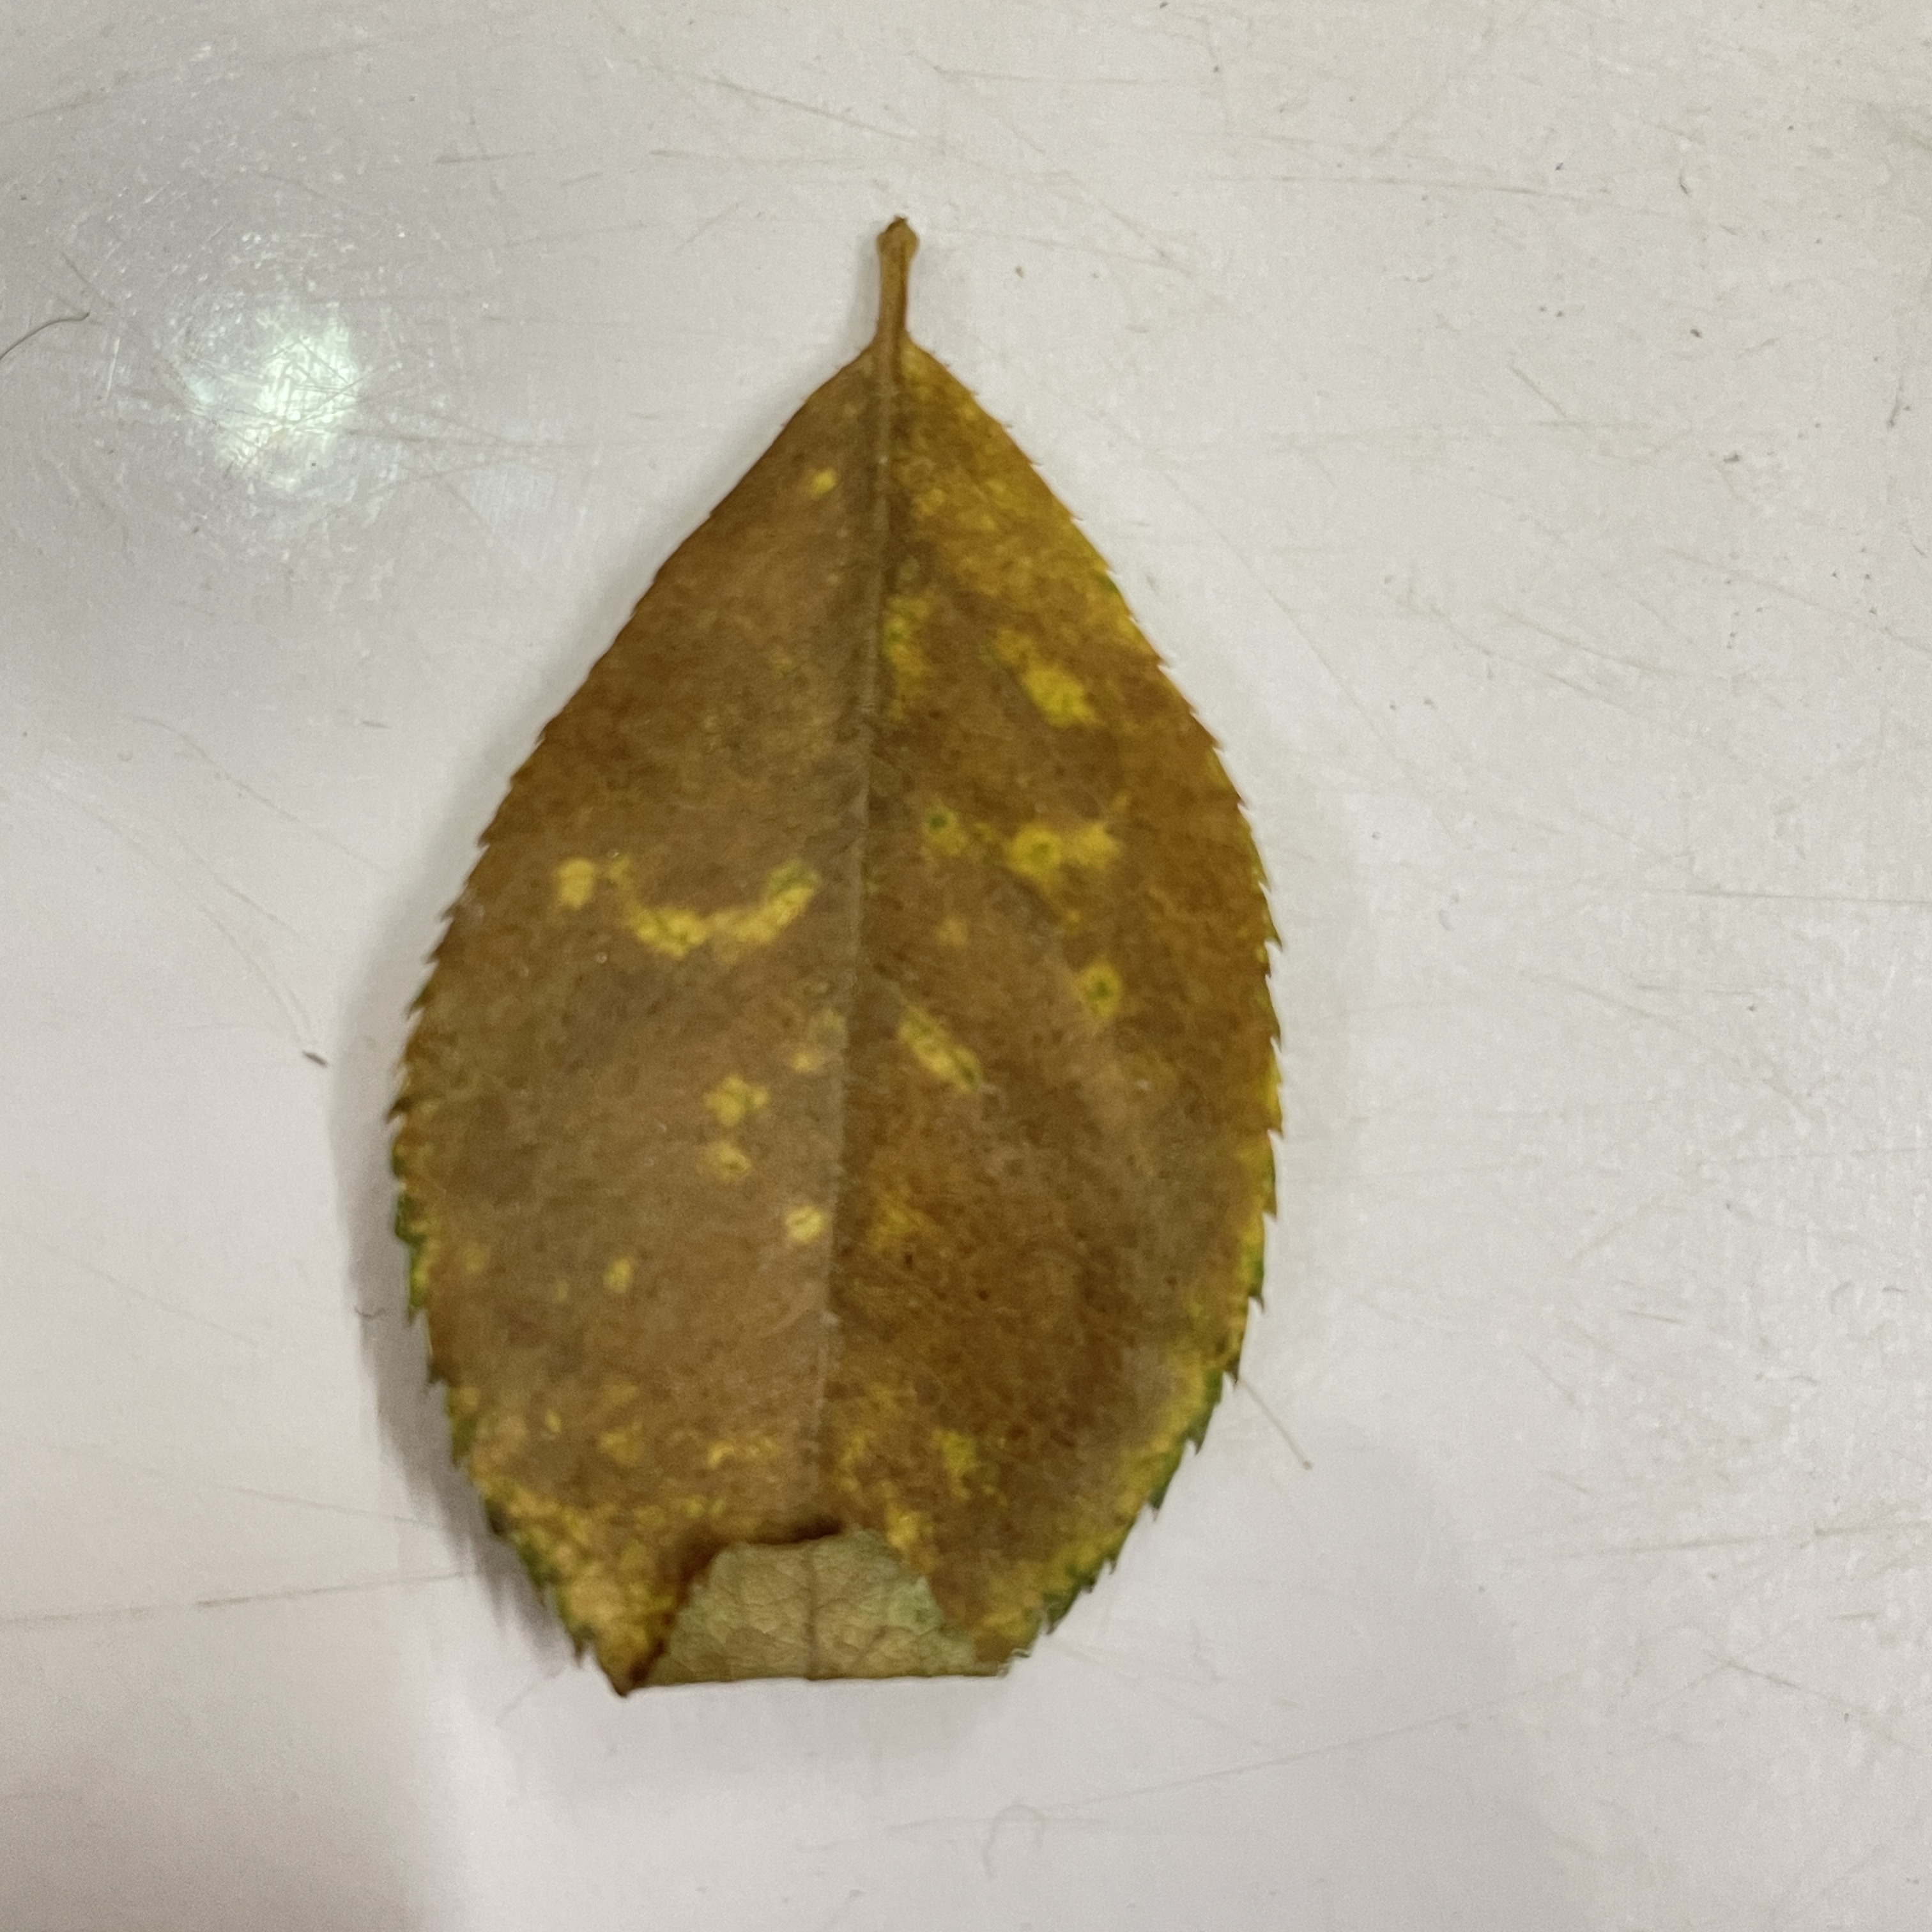
Label: Black Spot